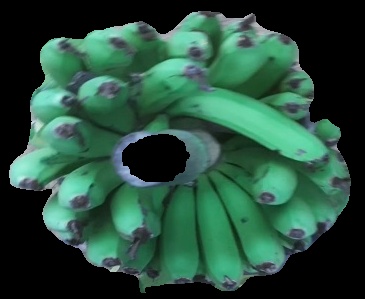
Variety: pachbale
Grade: grade2